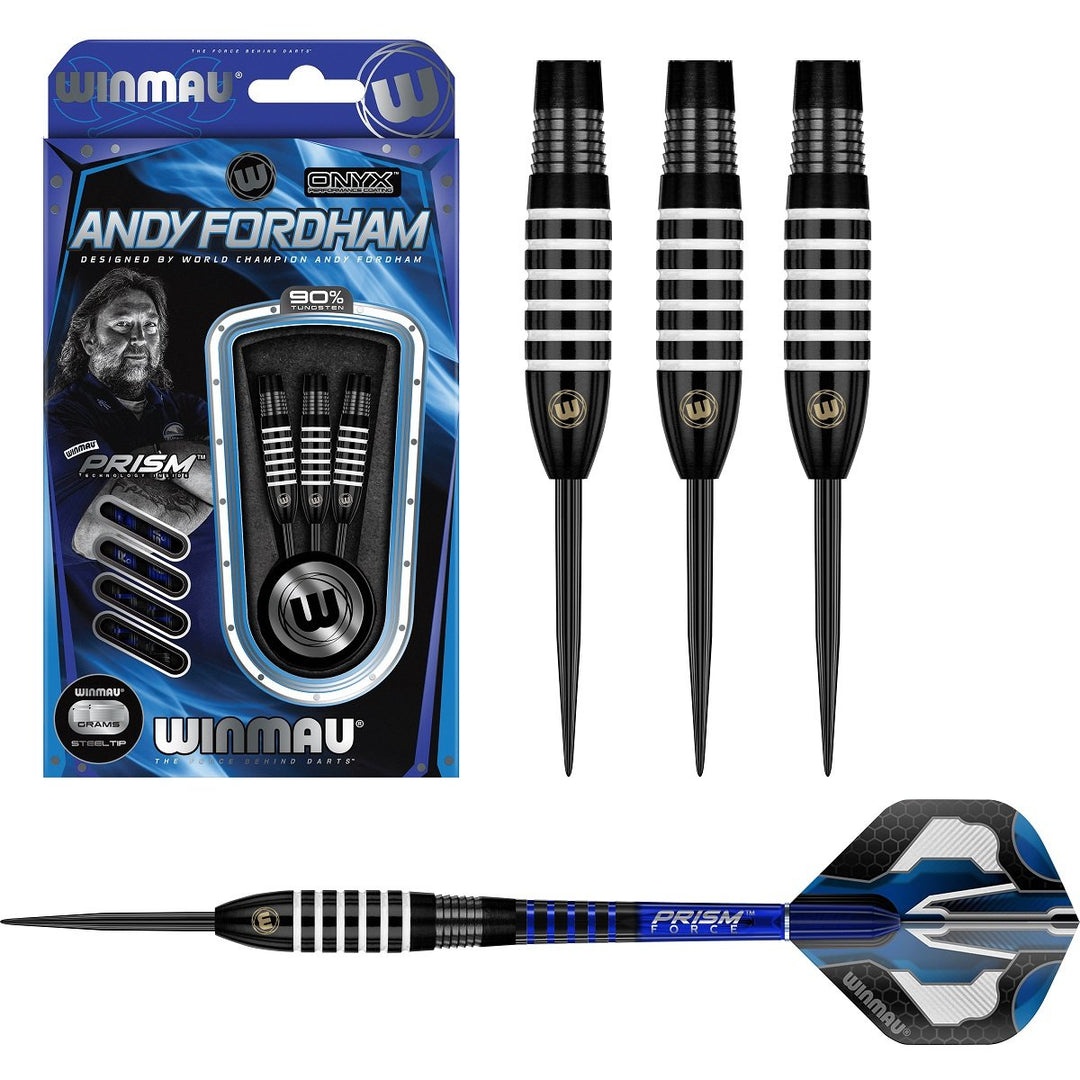
Andy Fordham Black 90% Tungsten Steel Tip Darts by Winmau
Brand: Winmau
With over six decades of expertise, the Andy Fordham Black 90% Tungsten Steel Tip Darts by Winmau deliver precision and durability for serious players. Crafted from high-density tungsten, these darts offer exceptional balance and control, allowing you to confidently take your game to the next level. Designed for those who demand performance, they embody the spirit of a true competitor ready to dominate every throw.
Category: Sporting Goods > Indoor Games > Throwing Darts > Darts